Akane the Kunoichi

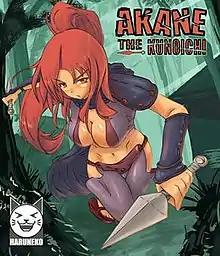

Akane the Kunoichi is a platform game developed by independent Italian studio Haruneko. It was released for the Xbox 360's Xbox Live Indie Games service in 2011 and was ported as a budget title for Microsoft Windows (Steam and Desura), Windows Phone 7, and iOS.